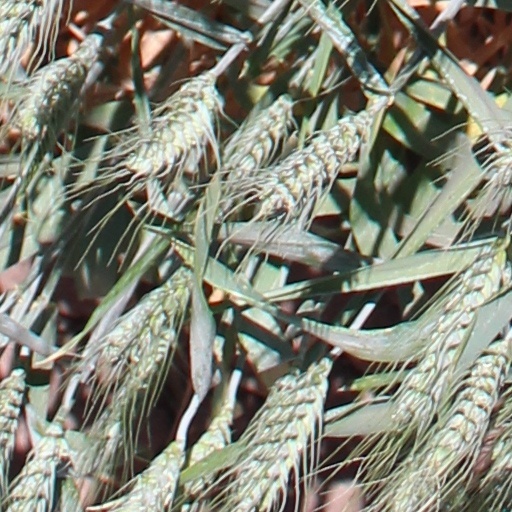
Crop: wheat